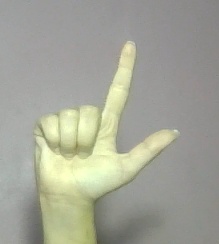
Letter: laam